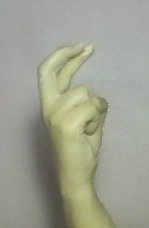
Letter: zay